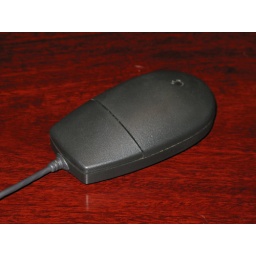
apple adb mouse II in black. sold mainly outside of the US market with the performa 5420 and the mac TV